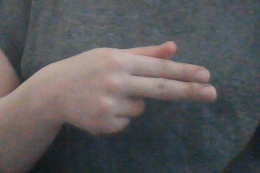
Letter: ghain